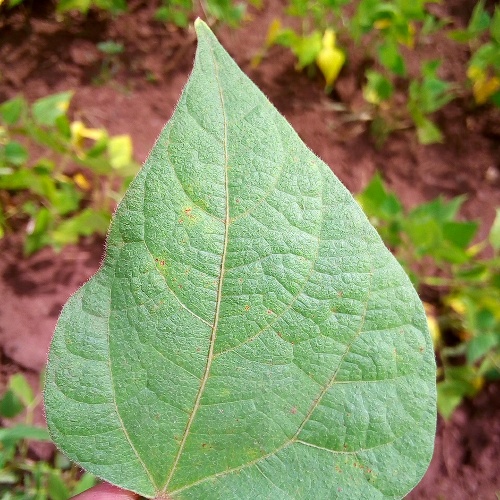
Leaf condition: healthy